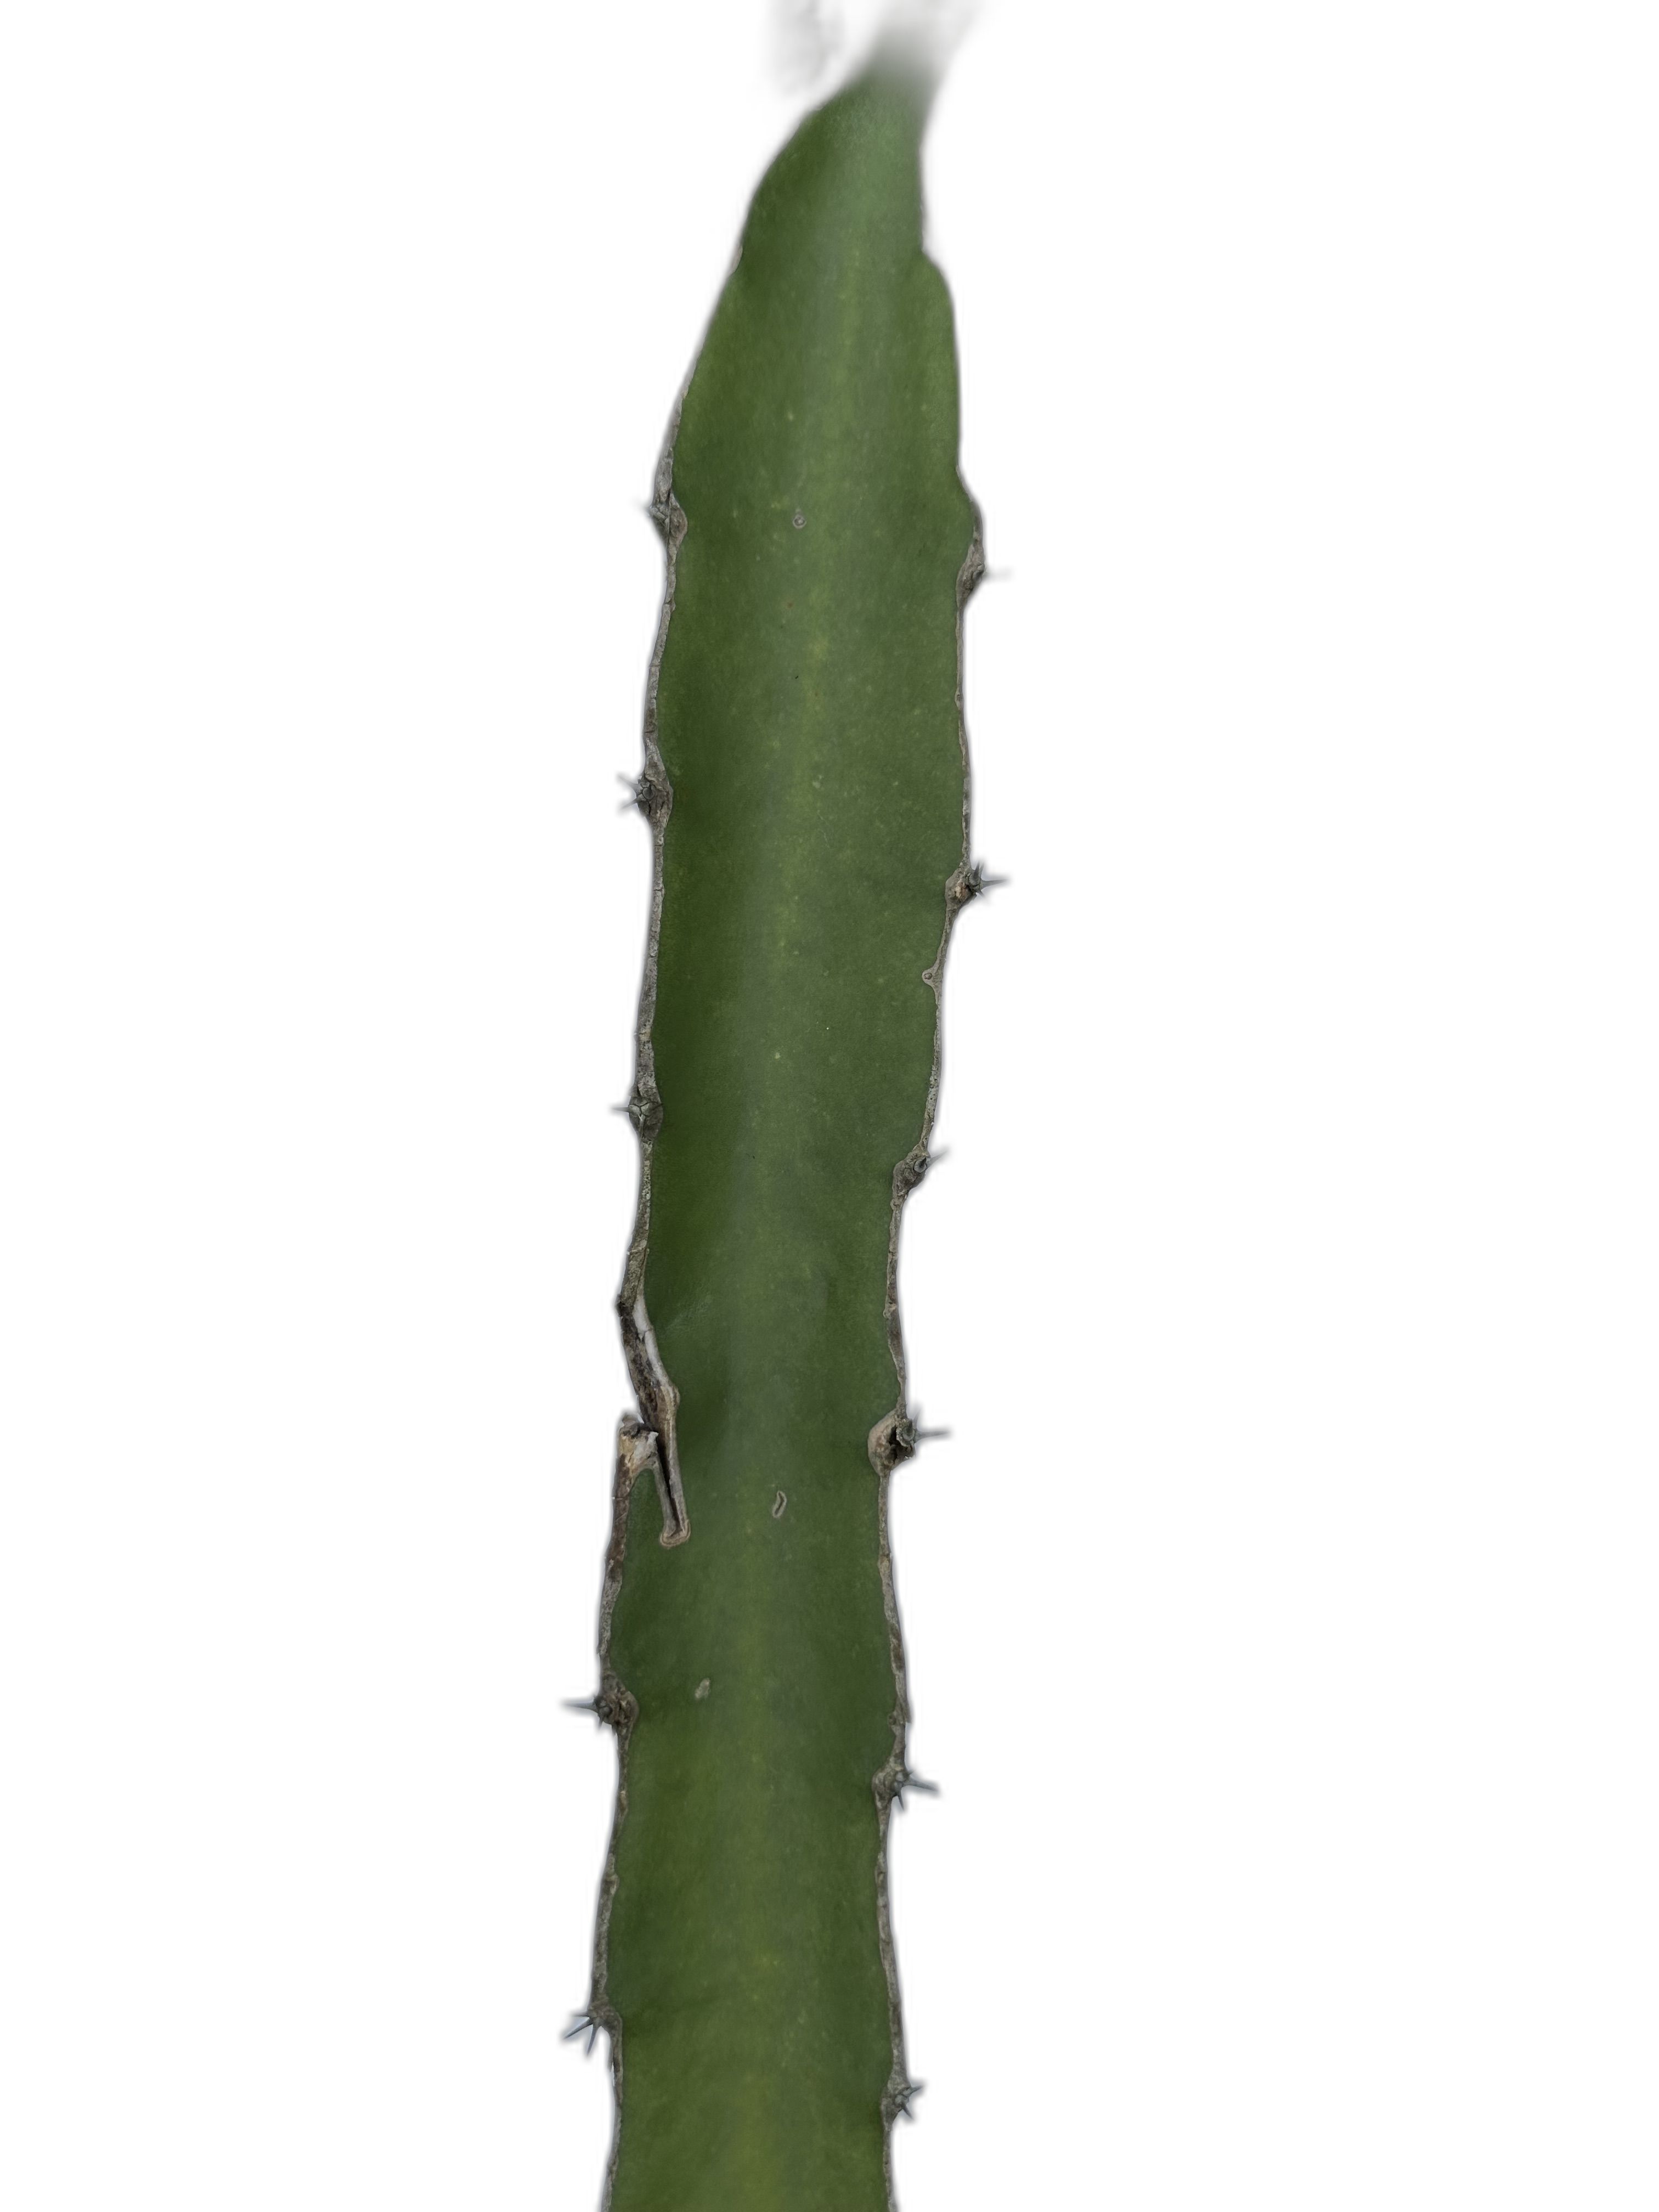
Label: Good leaf